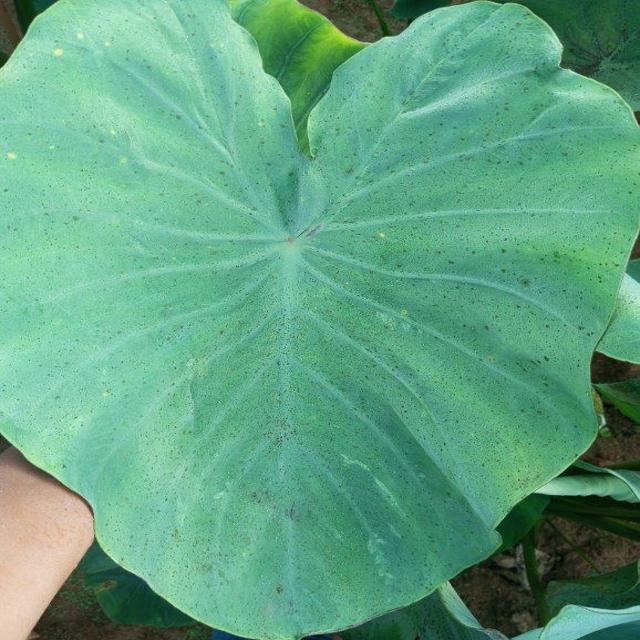
Label: Healthy